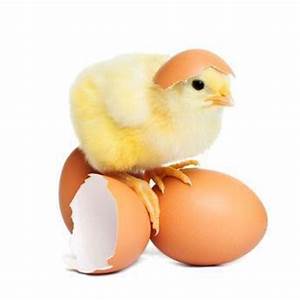
Label: gallina